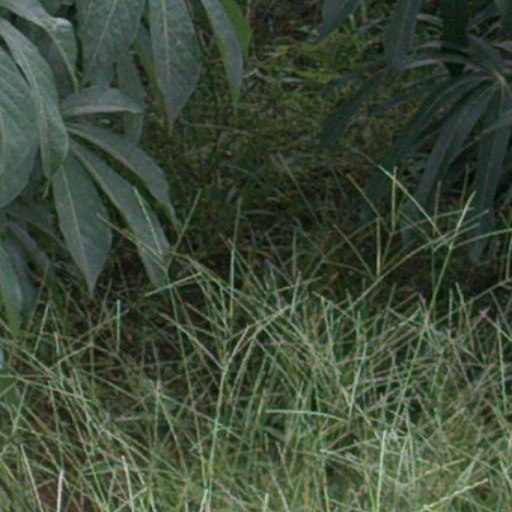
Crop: cassava